Tarzan: Untamed

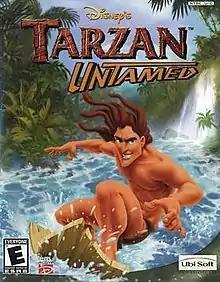
North American PlayStation 2 cover art

Tarzan: Untamed (known as Tarzan: Freeride in Europe and Japan) is a 2001 action-adventure game developed by Ubi Soft Montreal and published by Ubi Soft for the PlayStation 2 and GameCube.